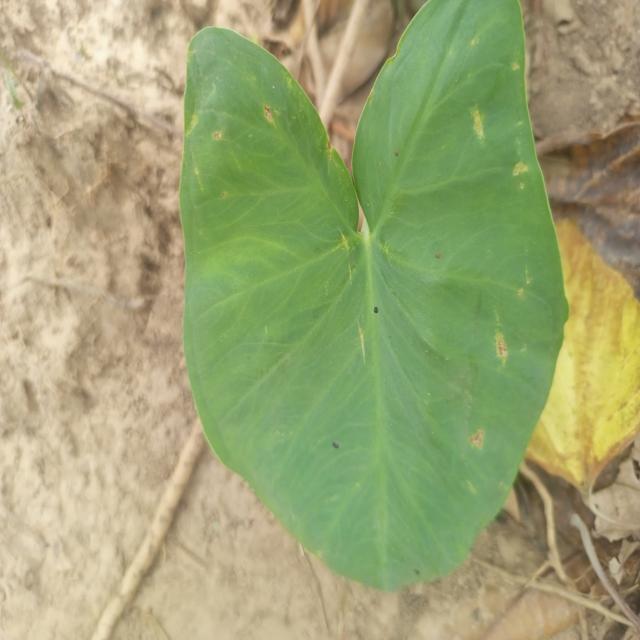
Label: Early_Blight